Rostyslav Shtyn

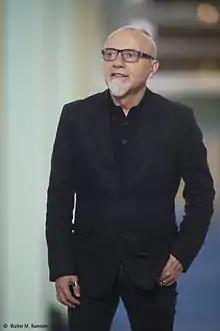

Rostyslav Shtyn (born September 19, 1957) in the town of Khodoriv located in Lviv Oblast, Ukraine is a Ukrainian-Canadian musician, producer of music, film and television projects, a businessman and entrepreneur.